Austria

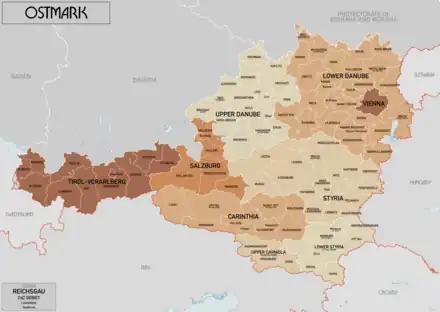
Austria in 1941 when it was known as the "Ostmark"

His successor Kurt Schuschnigg acknowledged the fact that Austria was a "German state" and he also believed that Austrians were "better Germans" but he wished that Austria would remain independent. He announced a referendum on 9 March 1938, to be held on 13 March, concerning Austria's independence from Germany.